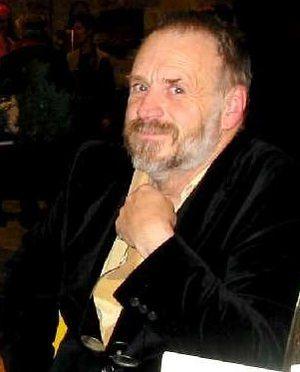
Pierre Duc est un artiste-peintre, graveur et sculpteur français.